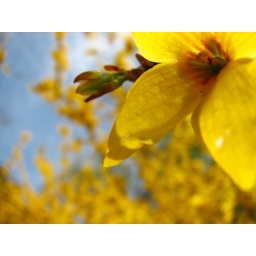
Atlanta Botanical Gardens. Just wondering around and found this tree just covered in these beautiful yellow flowers.